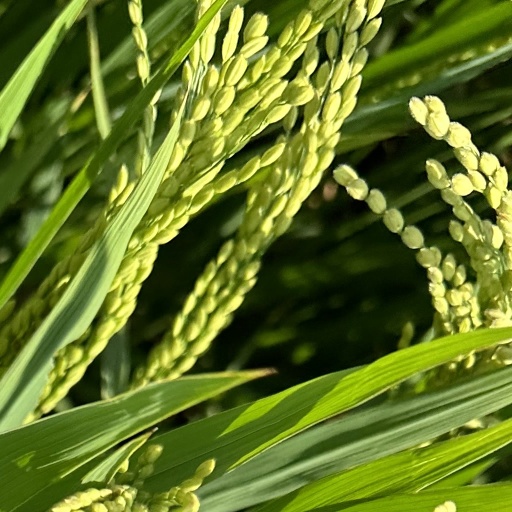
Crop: rice